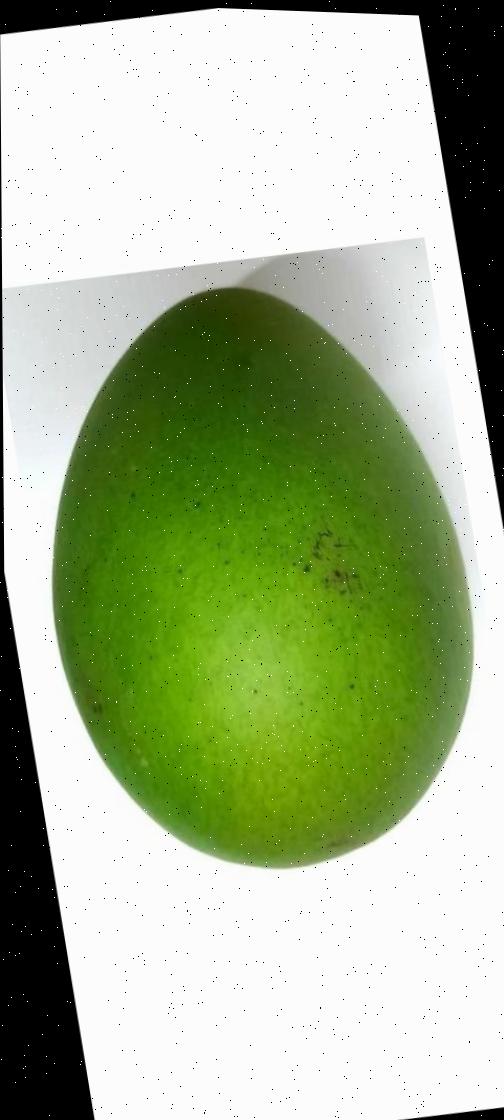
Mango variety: Harivanga